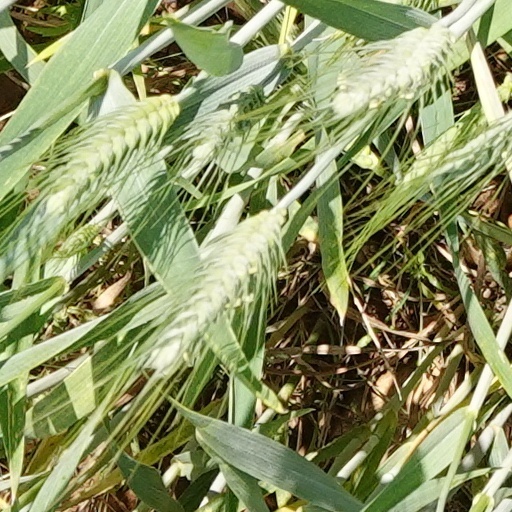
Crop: wheat